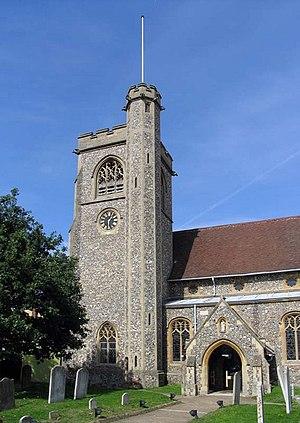
Welwyn est un village et une paroisse civile du Hertfordshire, en Angleterre. Il est parfois appelé Old Welwyn pour le distinguer de Welwyn Garden City, ville plus récente située à environ deux kilomètres au sud. Au moment du recensement de 2001, la paroisse, qui comprend également les villages de Digswell et Oaklands, comptait 3 254 habitants.